Hafodunos

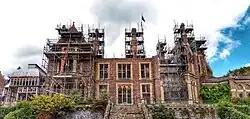
Hafodunos Hall undergoing restoration in 2017

Hafodunos Hall is a Gothic Revival house located near the village of Llangernyw in Conwy, Wales. Designed by Sir George Gilbert Scott, it was built between 1861 and 1866 for Henry Robertson Sandbach, replacing a house that had been built in 1674.